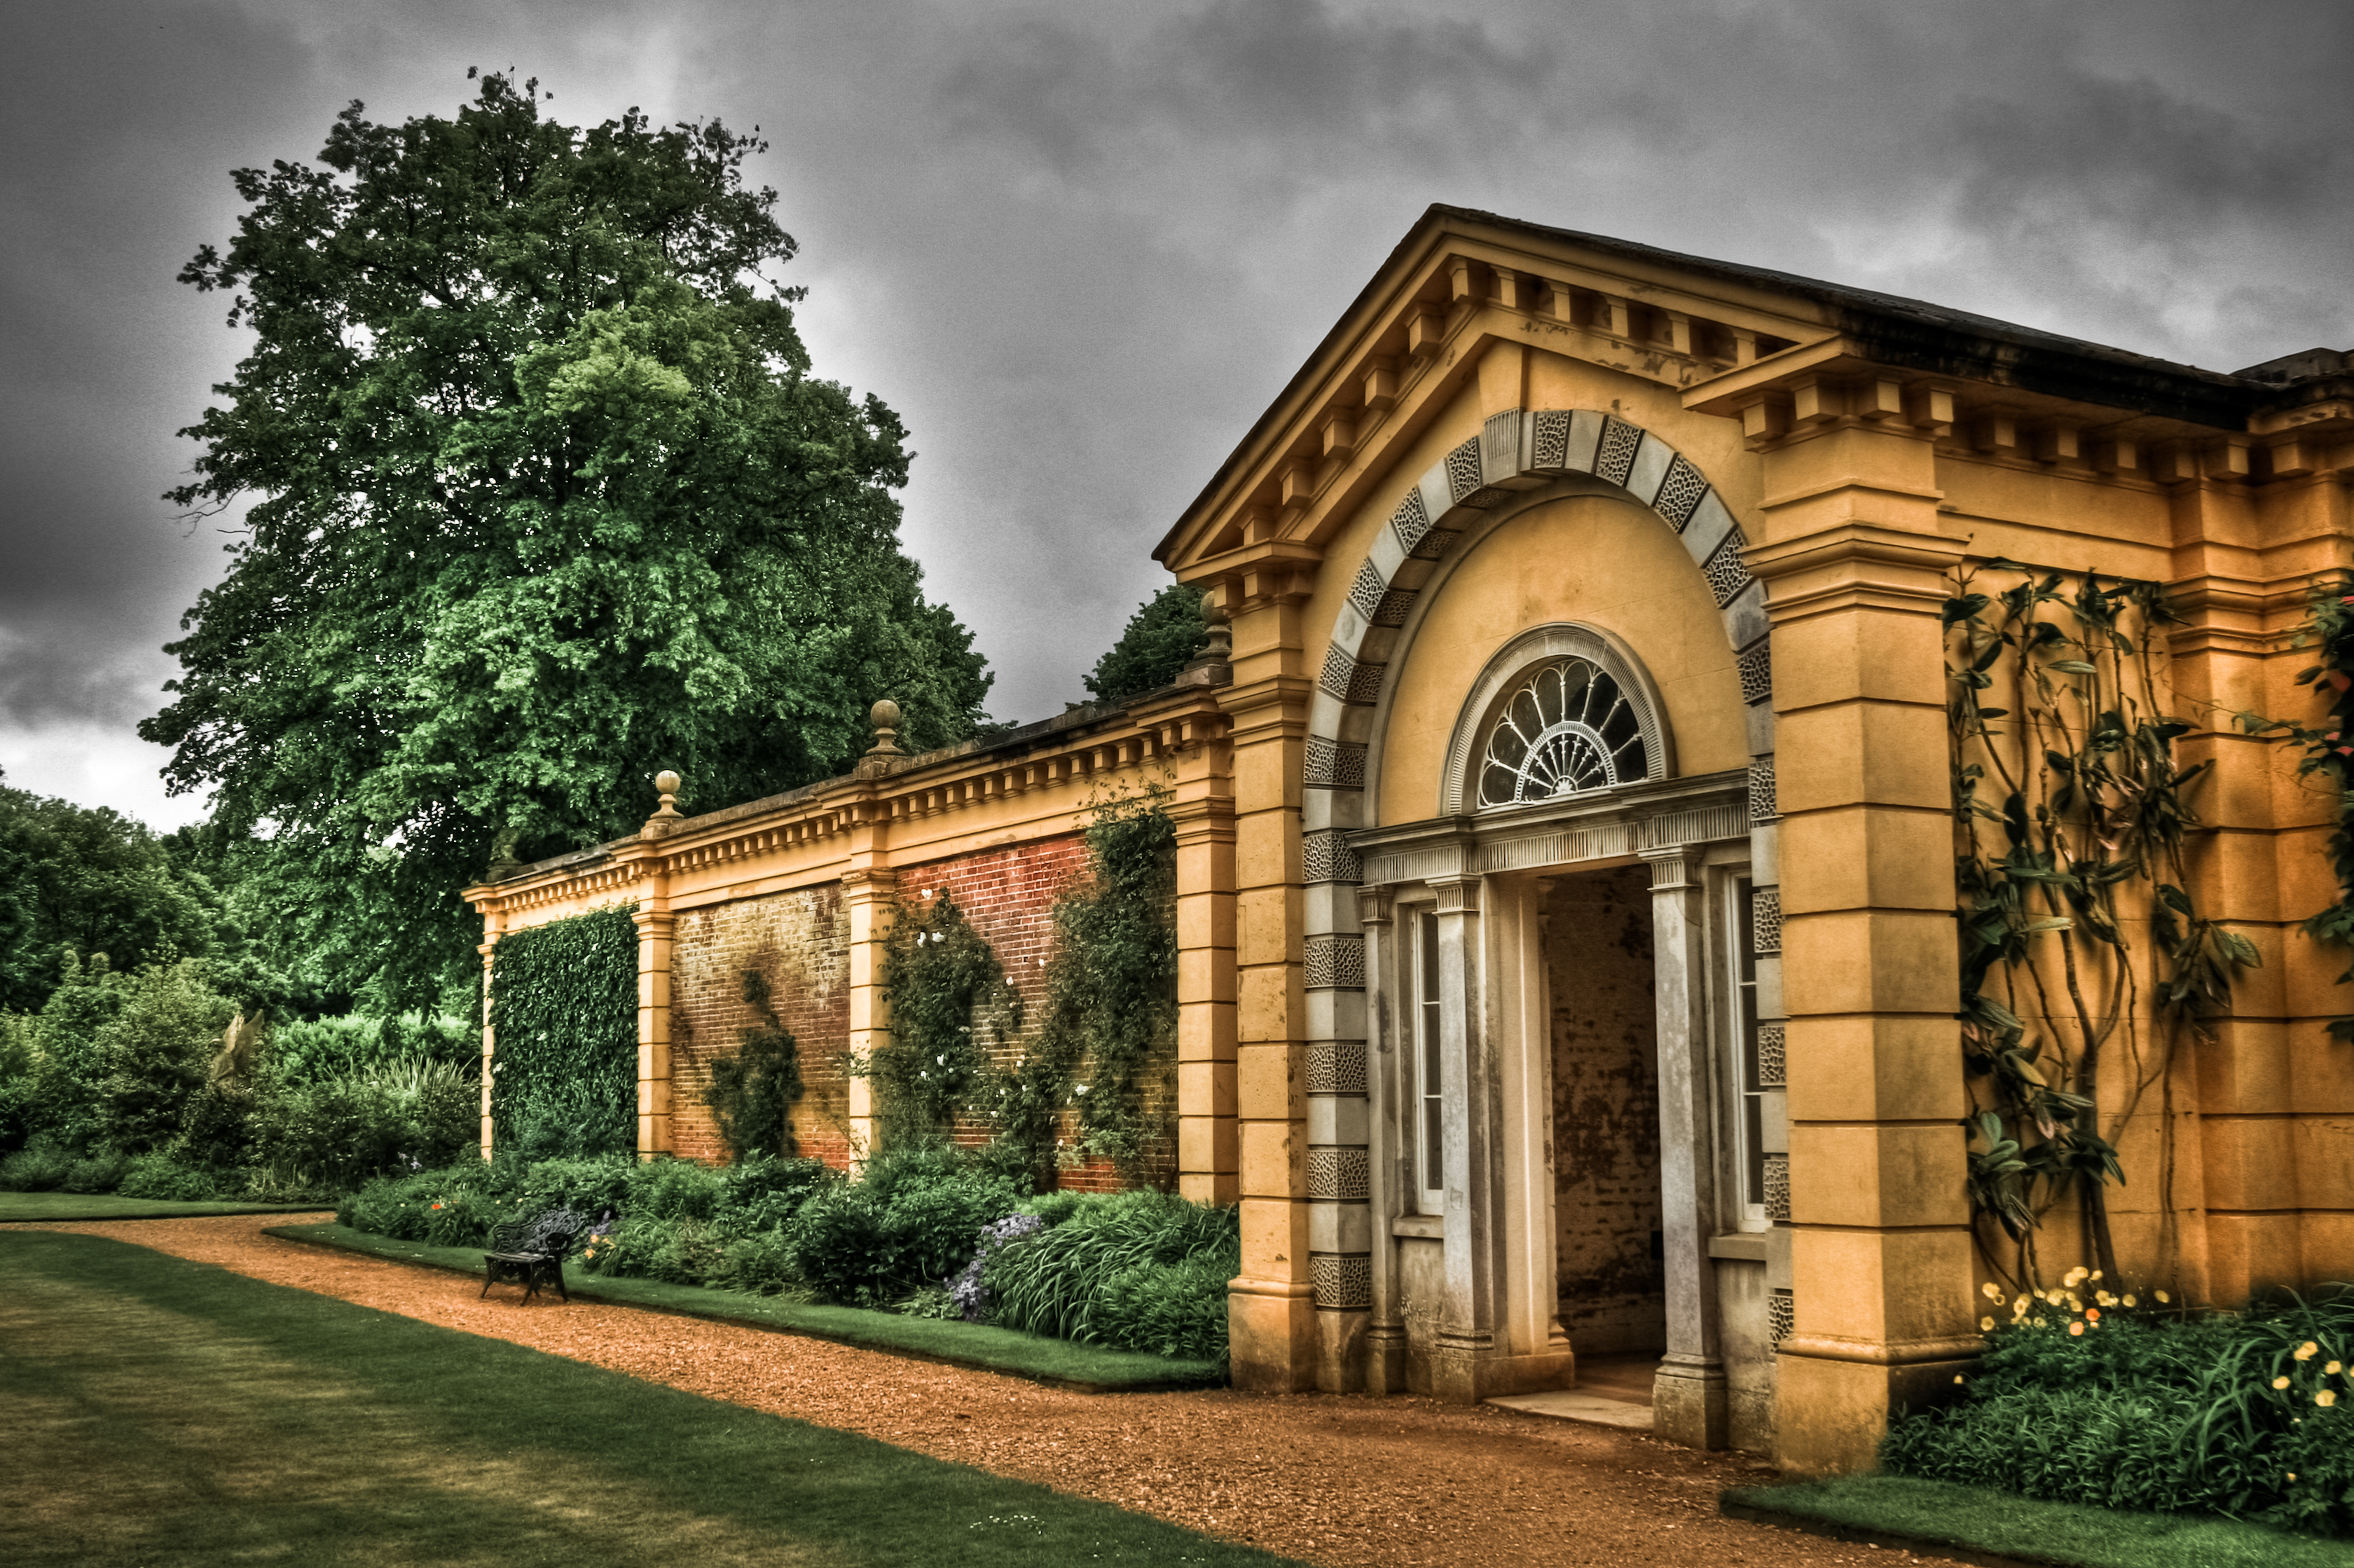
tree, path, architecture, mansion, house, building, home, wall, arch, facade, garden, gate, place of worship, courtyard, estate, isleofwight, stately home, osbornehouse, residential area